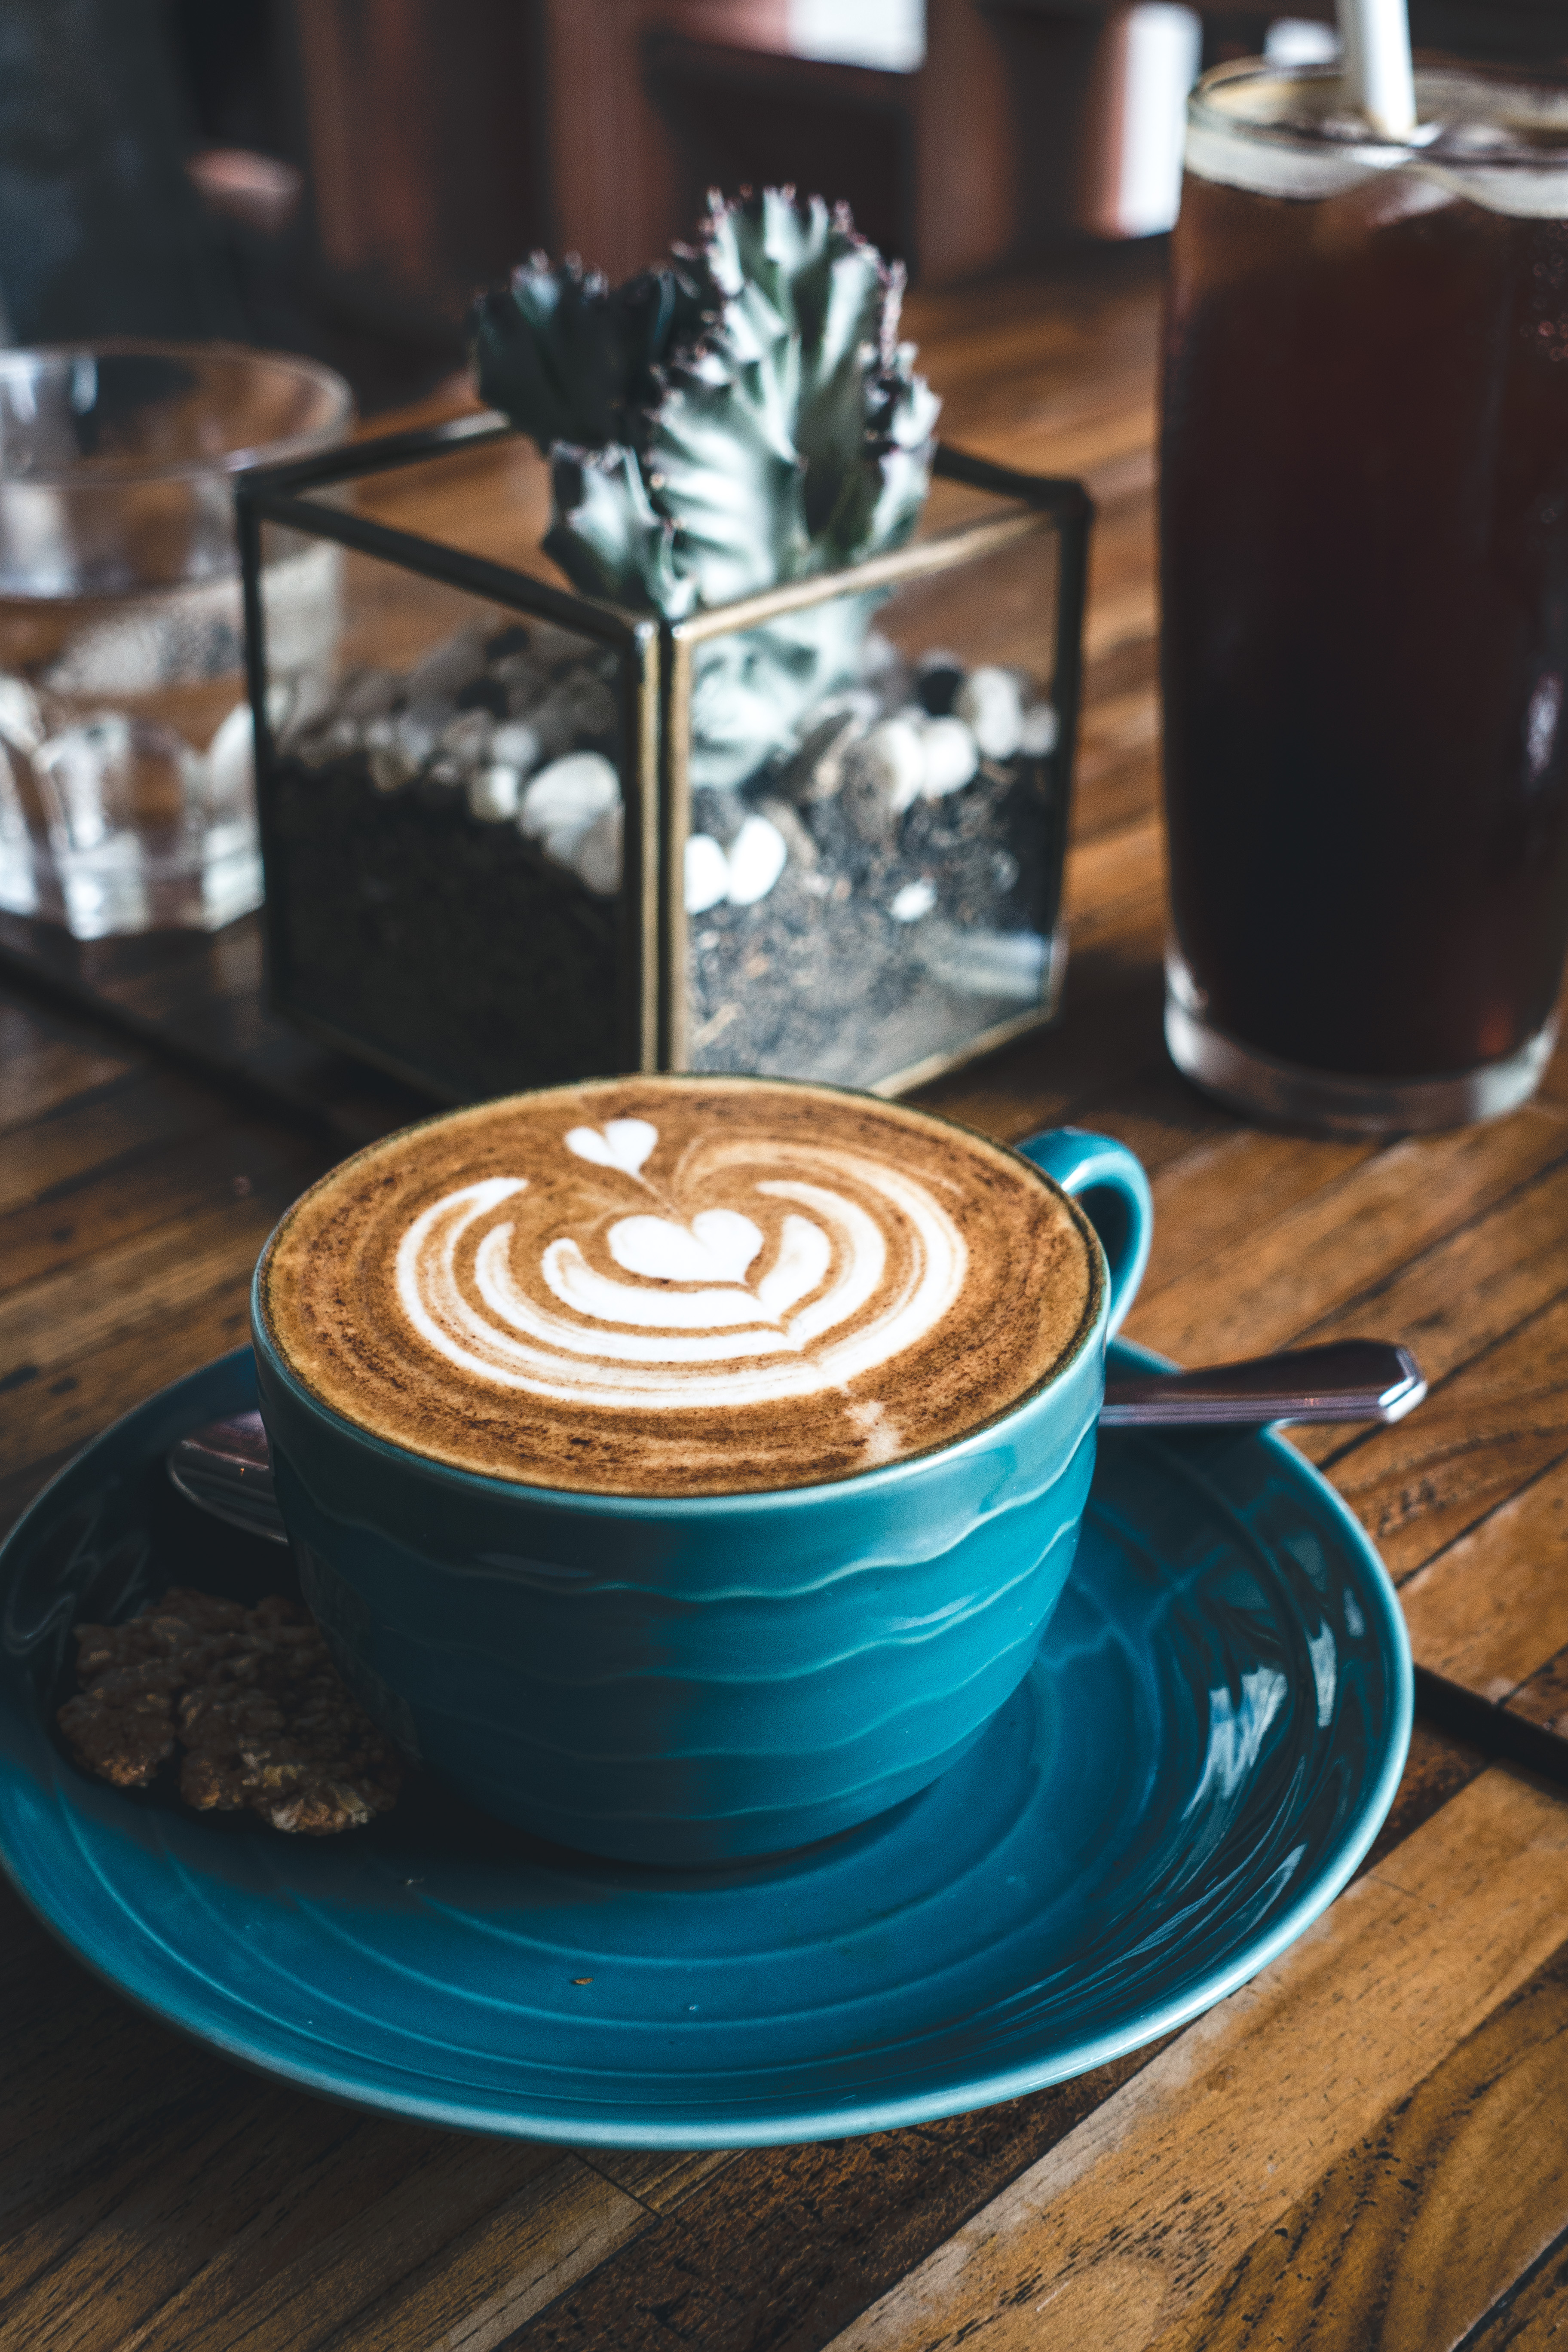
latte, flat white, caff macchiato, cafe au lait, coffee cup, coffee, caffeine, cortado, cappuccino, cup, drink, white coffee, food, mocaccino, wiener melange, espresso, Single origin coffee, coffeehouse, cuban espresso, cafe, non alcoholic beverage, caff americano, coffee milk, hot chocolate, saucer, marocchino, ristretto, table, sweetness, dish, serveware, cuisine, Java coffee, instant coffee, ingredient, breakfast, tableware, brunch